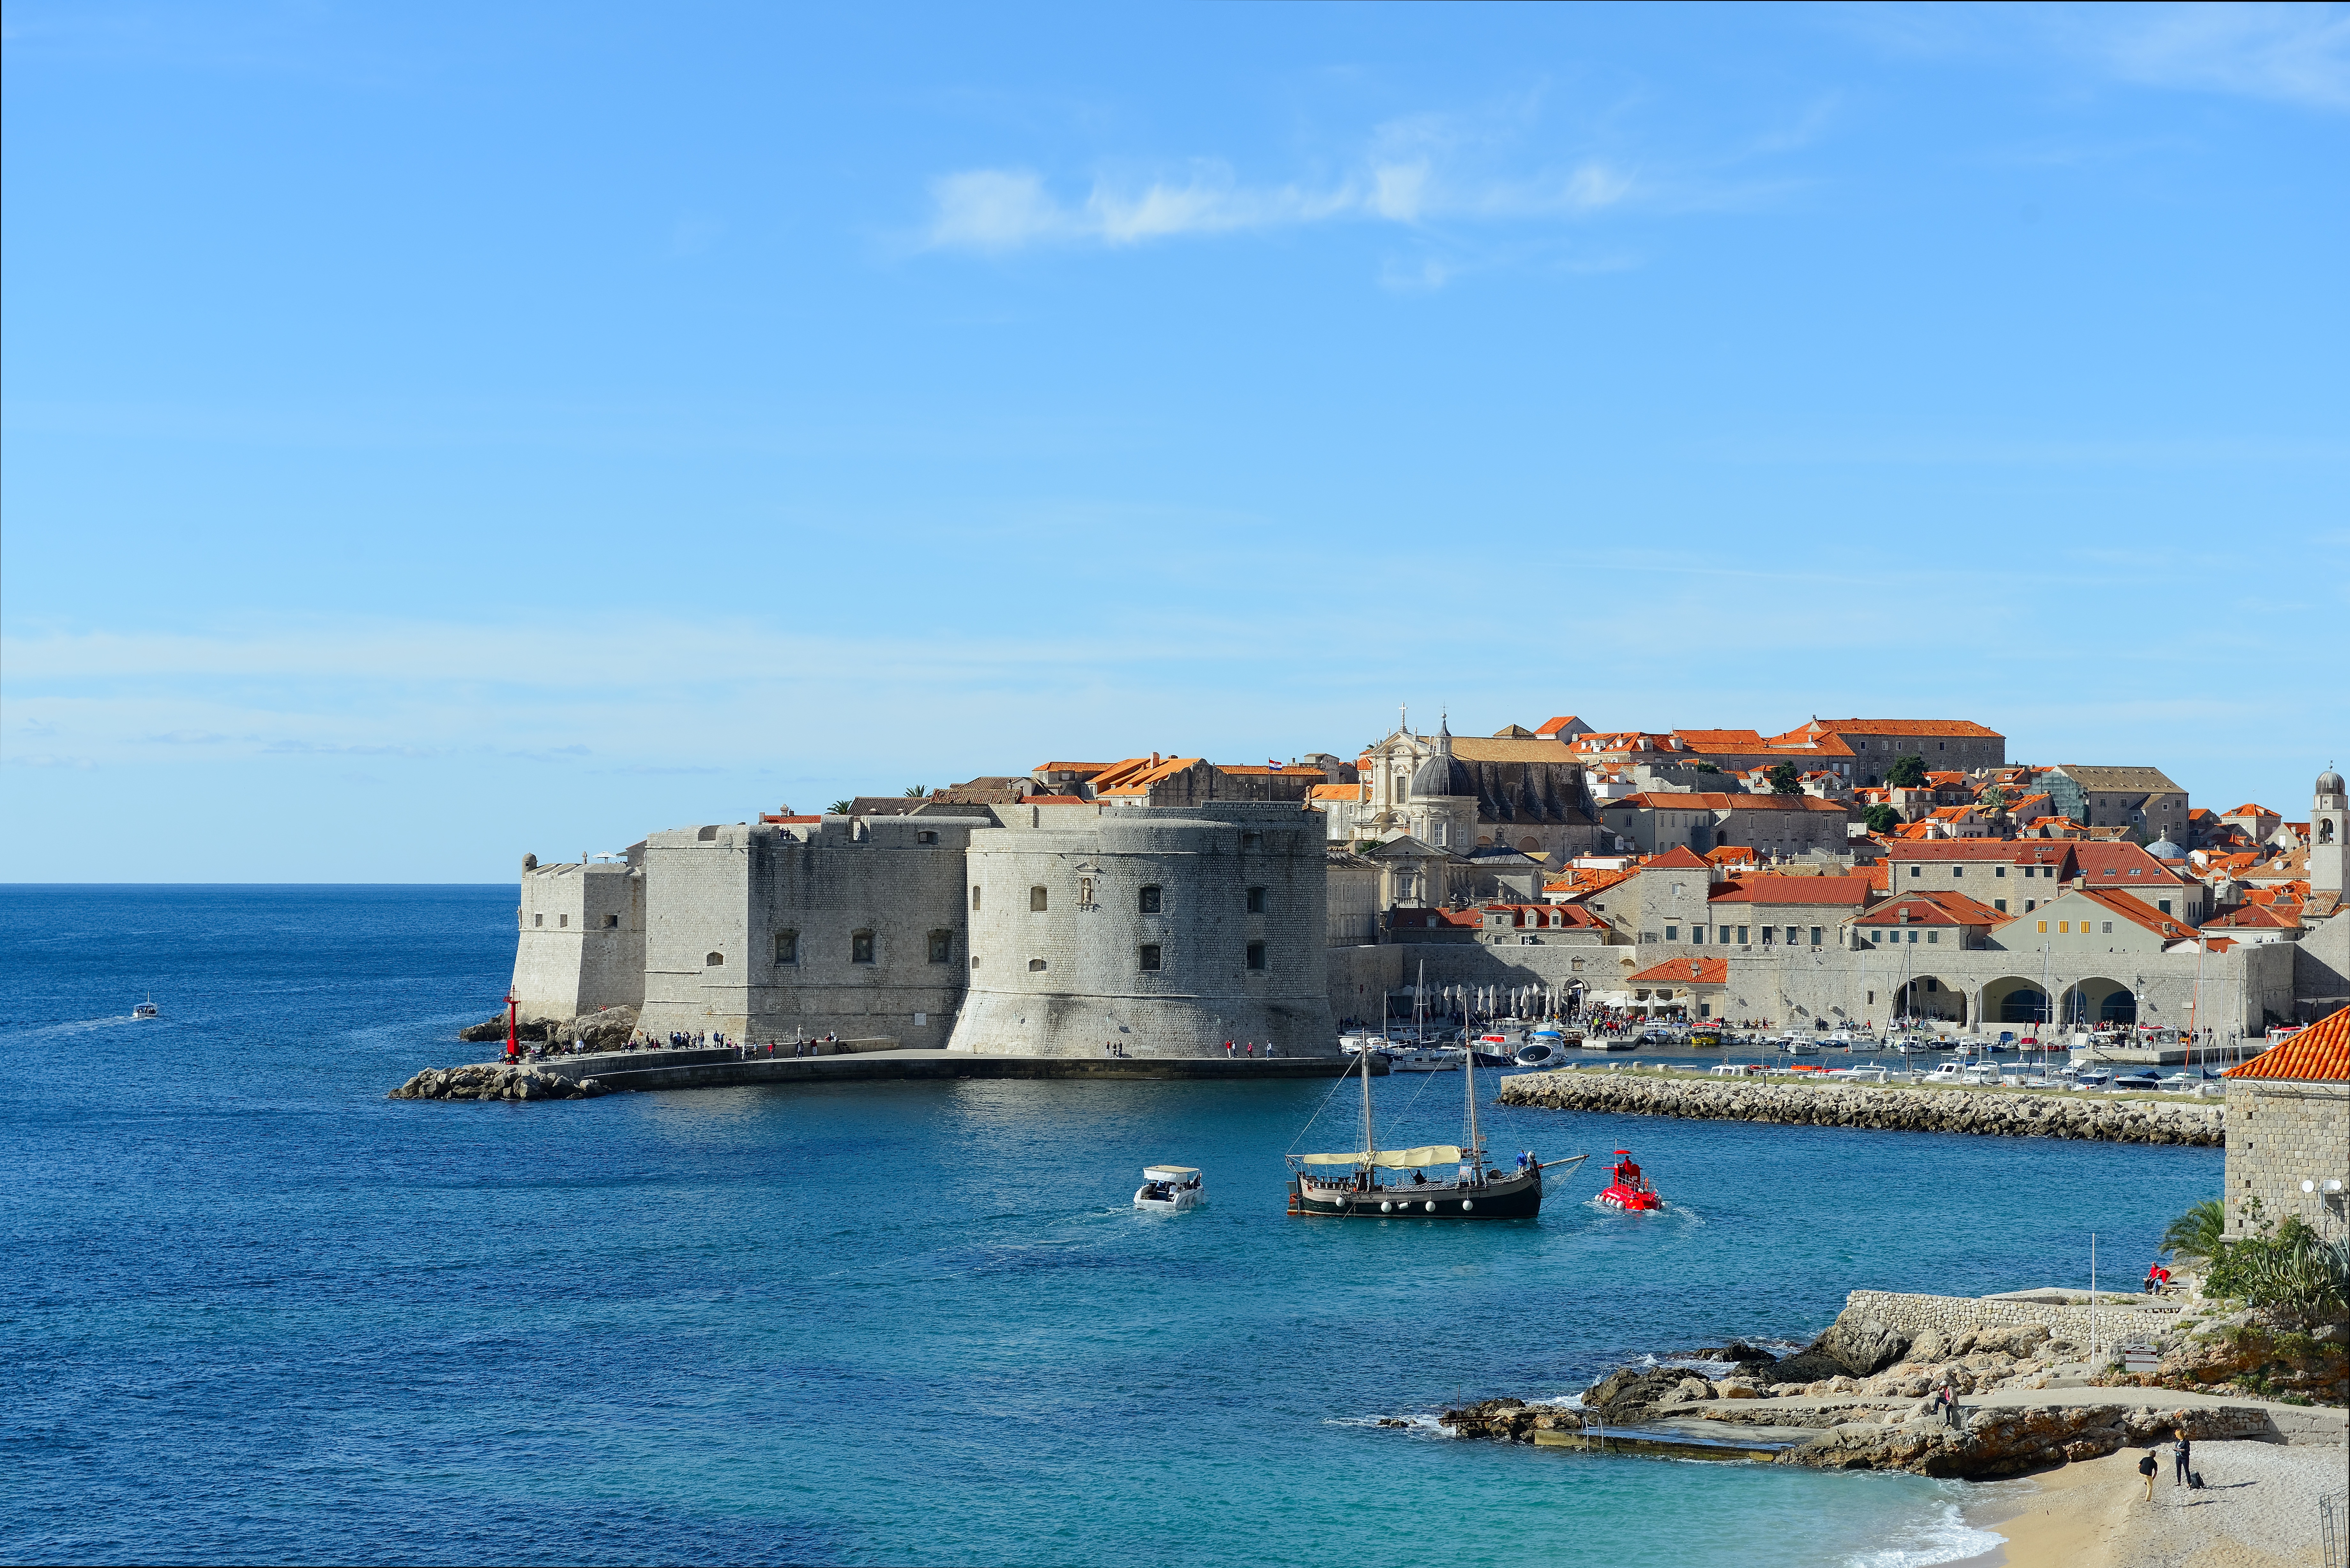
beach, landscape, sea, coast, ocean, architecture, town, roof, building, old, city, wall, stone, ship, cityscape, summer, vacation, cliff, europe, mediterranean, vehicle, bay, ancient, harbor, port, terrain, old town, medieval, fortress, dubrovnik, fort, watercraft, cape, adriatic, dalmatia